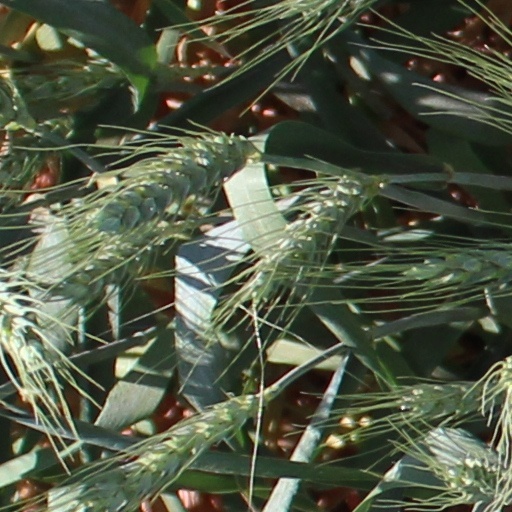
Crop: wheat